The Flight of the Goeben

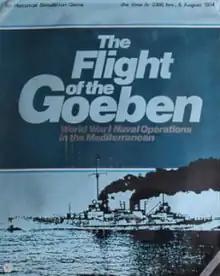
The boxed "flatpack" edition

The Flight of the Goeben, subtitled "World War I Naval Operations in the Mediterranean", is a board wargame published by Simulations Publications Inc. (SPI) in 1970 that simulates the pursuit of the "Goeben" and "Breslau" during World War I.